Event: Nepal Earthquake
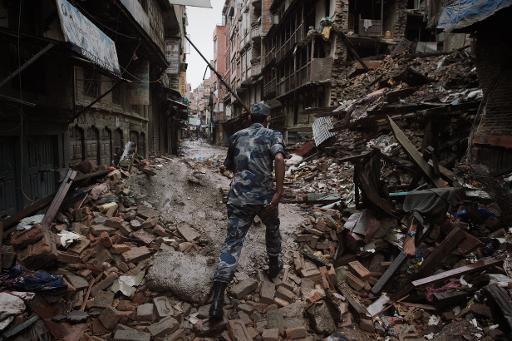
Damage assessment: damage